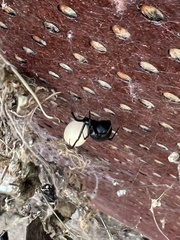
Species: Lactrodectus_hesperus